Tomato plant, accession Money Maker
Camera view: vertical (180 deg); turntable rotation: 120 degrees
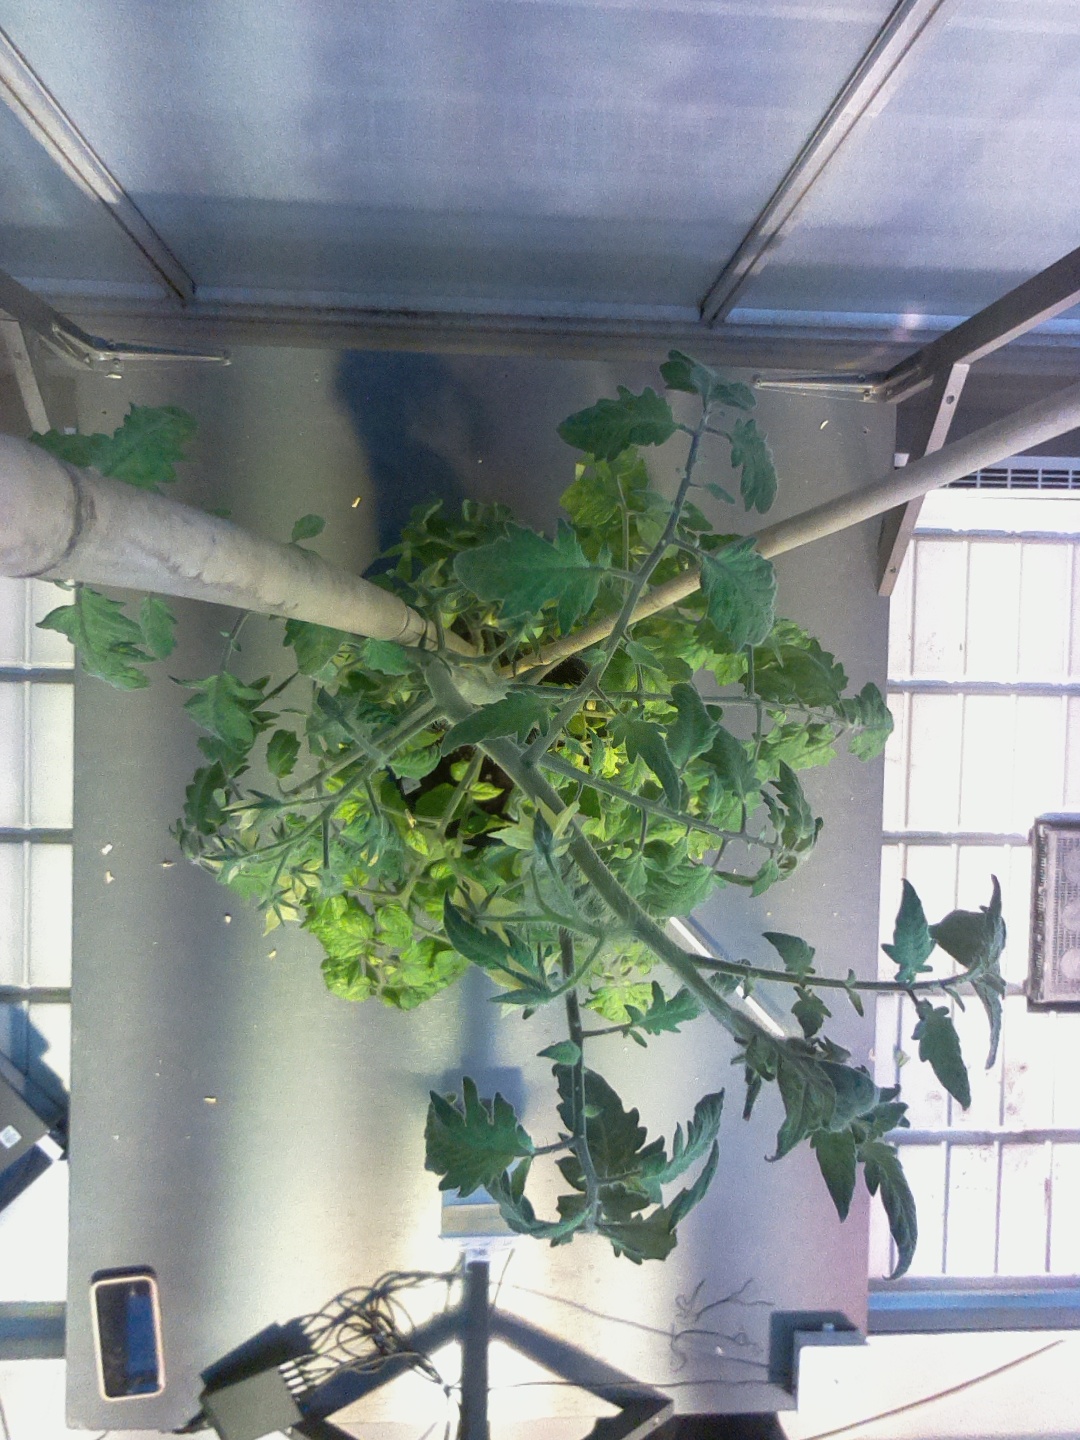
BBCH growth stage 72: 20%-30% of final fruit size